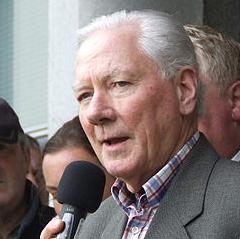
Age: 73